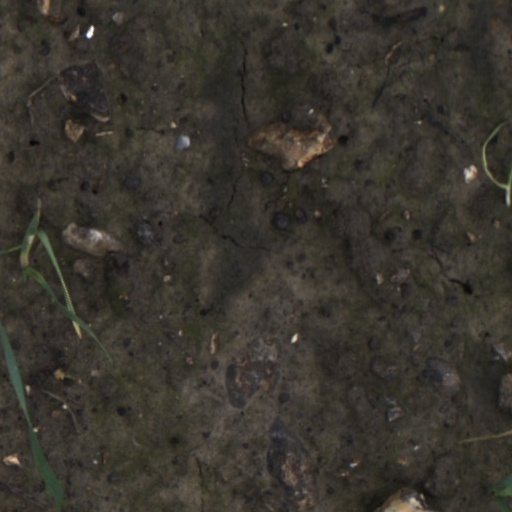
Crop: wheat